Will Arnett

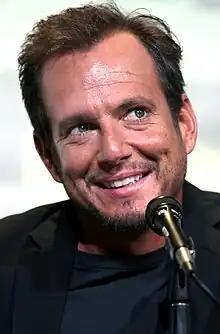
Arnett at the 2016 San Diego Comic-Con promoting "The Lego Batman Movie".

Arnett's distinctive gravelly voice has earned him voice-over work for CBS television promos, film trailers and numerous advertisements, including Lamisil medication. Perhaps most recognizable is Arnett's voice saying, "It's not more than you need, just more than you're used to" in ads for GMC trucks. He has lent his voice to a number of television shows, such as Ghost Writer in the 2005 Nickelodeon's series "Danny Phantom", Duncan Schiesst for the Comedy Central animated program "Freak Show", which was created by and stars the voice of his "Arrested Development" co-star David Cross. Arnett was the announcer for the faux trailer "Don't" in the 2007 film "Grindhouse", and became announcer for Cartoon Network in October 2008 during its "Noods" era, replacing Greg Cipes. He has voiced characters in animated films, including Vlad in "Horton Hears a Who!", The Missing Link in "Monsters vs. Aliens", Horst the German sous-chef in "Ratatouille", and Mr. Perkins in "Despicable Me". He planned to be the voice of the K.I.T.T. in Universal's "Knight Rider", a sequel to the popular 1980s television series. The production featured a Ford Mustang as K.I.T.T. Since Arnett had a previous long standing relationship with competitor automaker General Motors as the voice for GMC Trucks commercials, GM asked Arnett to pull out of the project. Arnett opted to withdraw from the project and he was replaced by Val Kilmer. Arnett made a commercial cameo for the video game "".